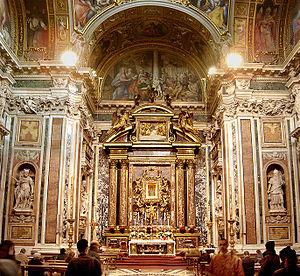
La basilique Sainte-Marie-Majeure de Rome est l'une des quatre basiliques majeures. Elle est la propriété du Vatican. C'est le plus grand monument et la plus ancienne église romaine consacrée à la Vierge Marie. Depuis 1999, l'animation et la pastorale sont confiées aux Frères Franciscains de l'Immaculée.